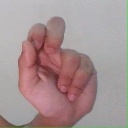
अक्षर: ढ